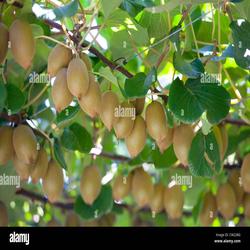
Label: Kiwi